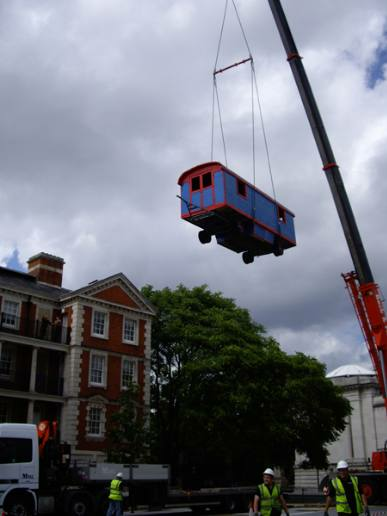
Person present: No